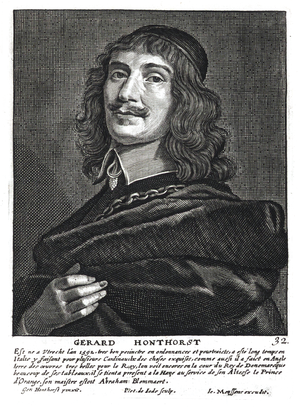
Gerrit – ou Gerard – Hermansz. van Honthorst, surnommé aussi, en français et en italien, Gérard de la Nuit ou Gérard des Nuits, né le 4 novembre 1590 à Utrecht où il est mort le 27 avril 1656, est un peintre de genre et d'histoire et un portraitiste flamand du siècle d’or.